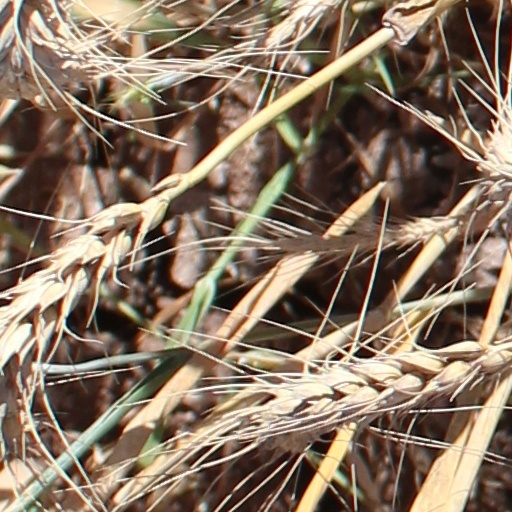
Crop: wheat